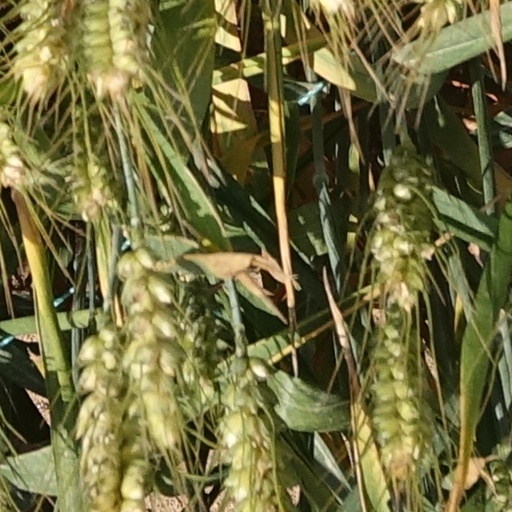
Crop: wheat